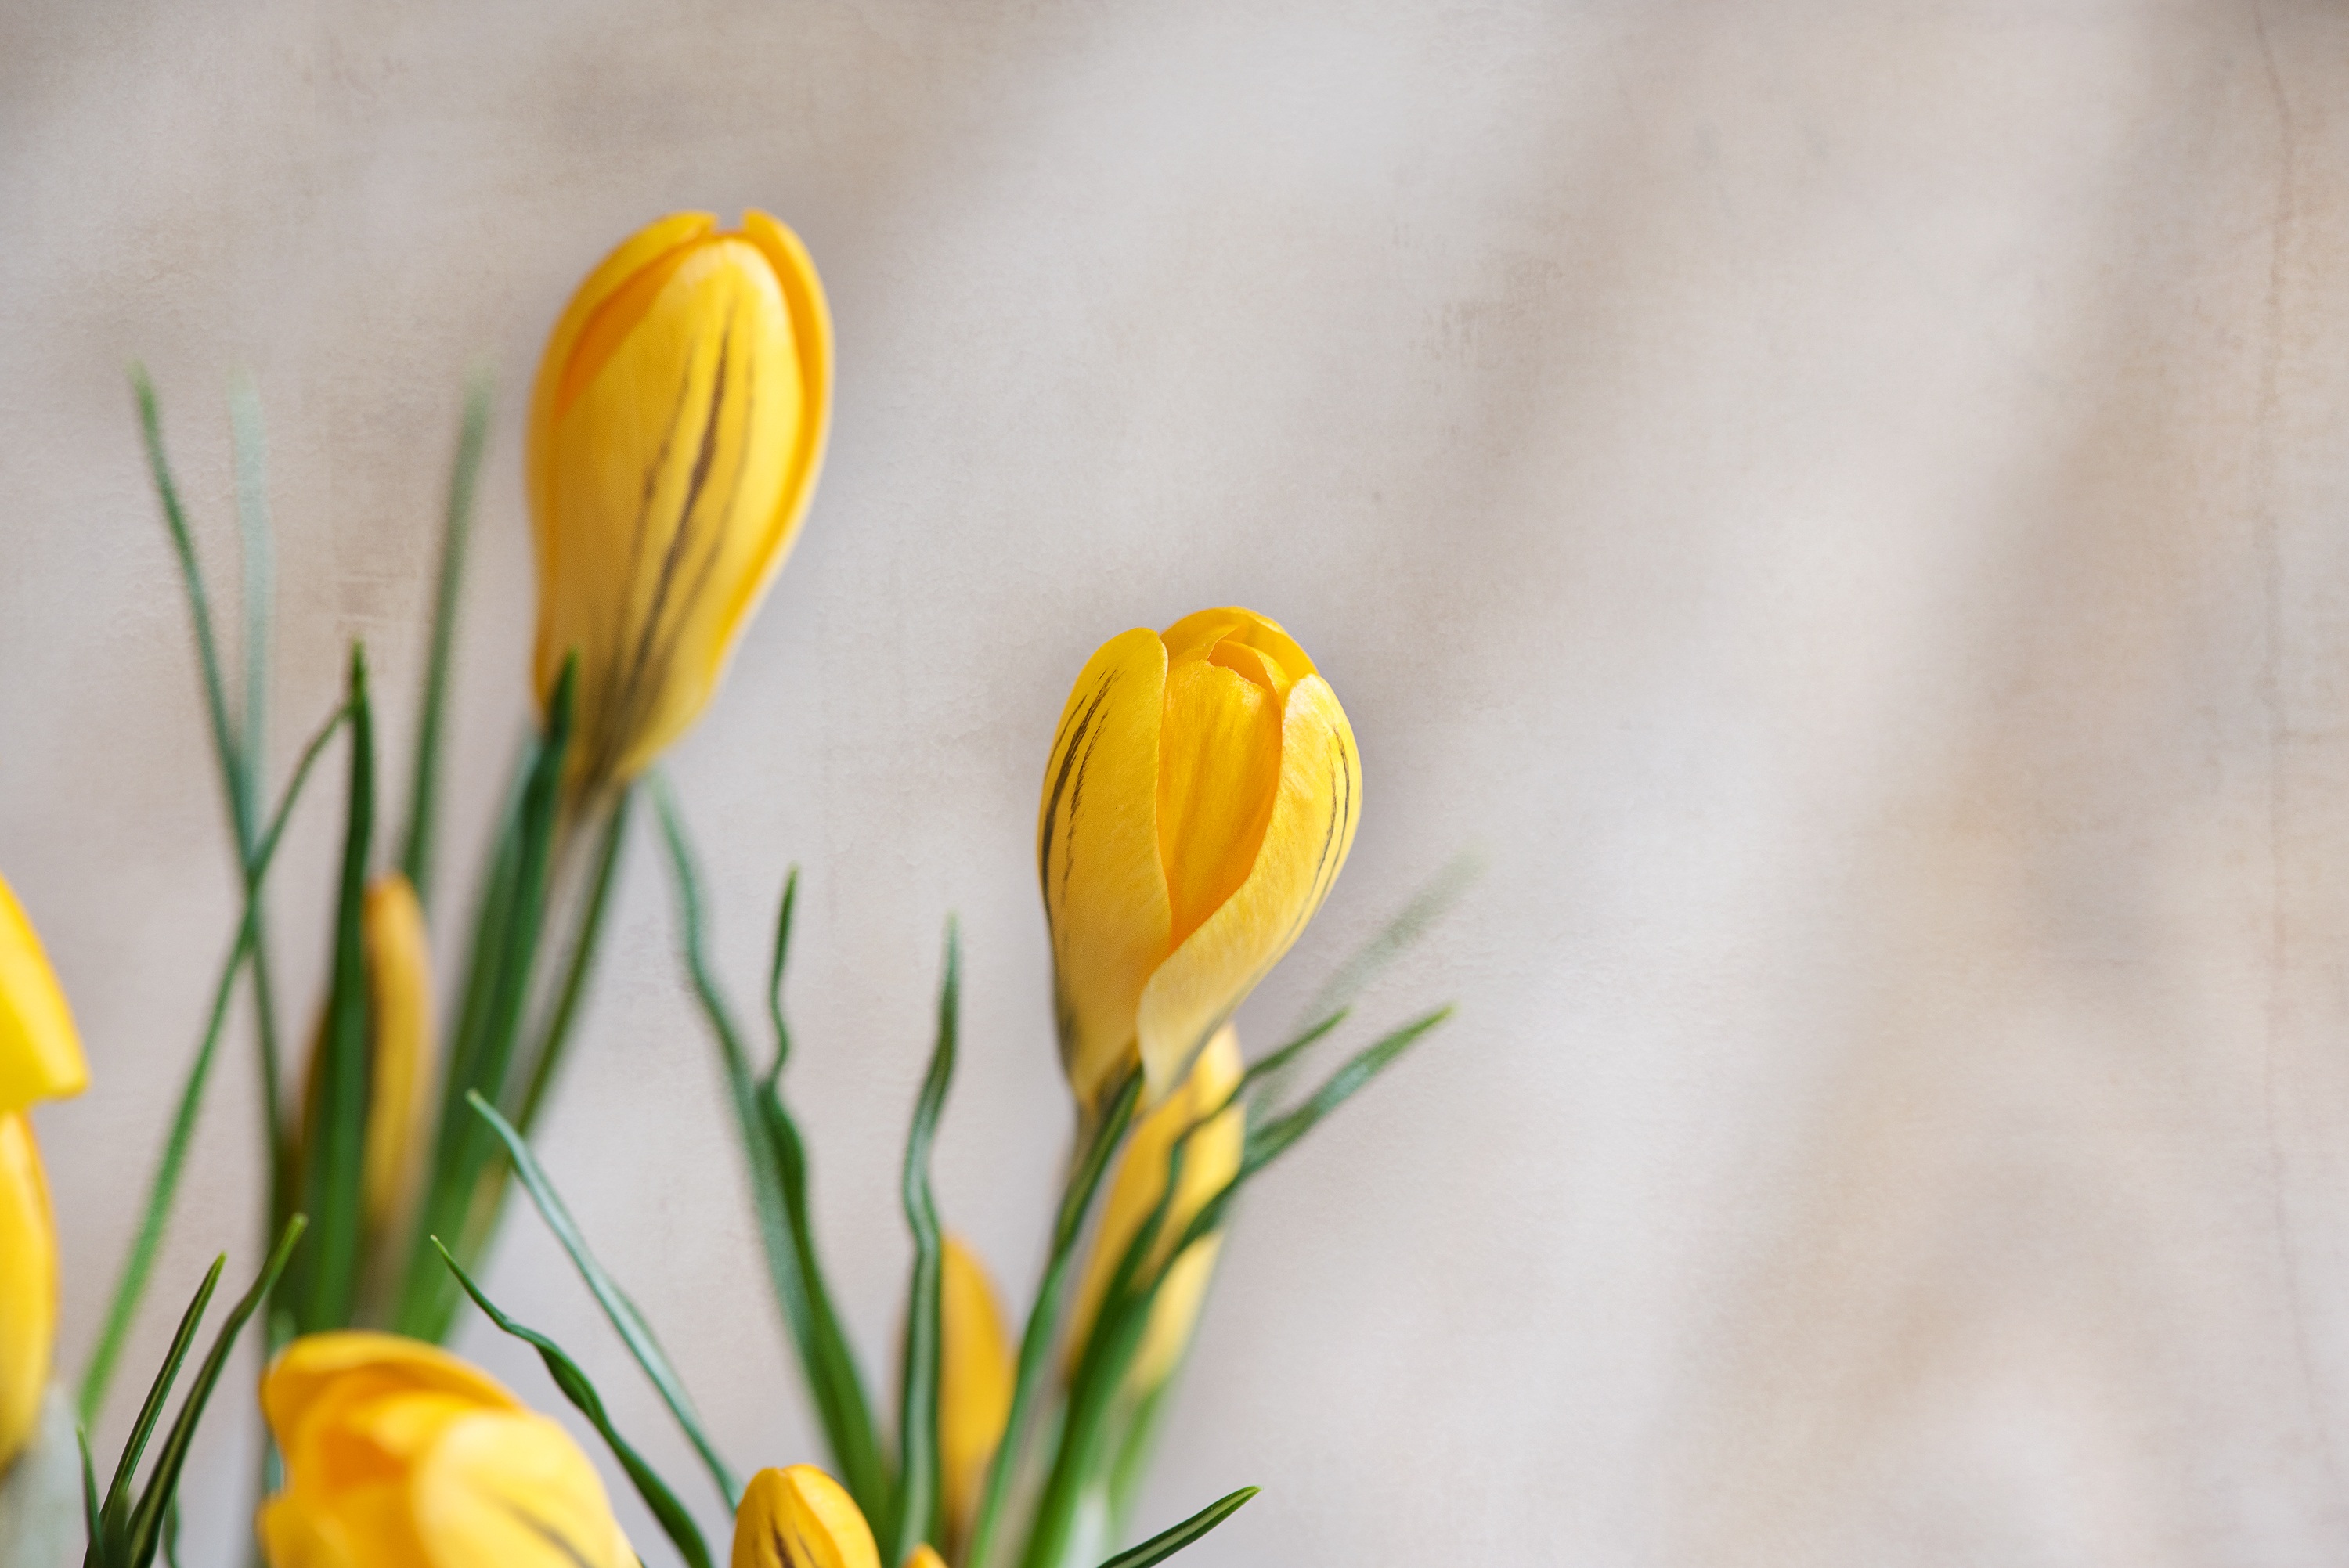
plant, flower, petal, botany, yellow, close, flora, yellow flower, wildflower, flowers, close up, crocus, early bloomer, spring flower, macro photography, flowering plant, closed flowers, plant stem, land plant, iris family